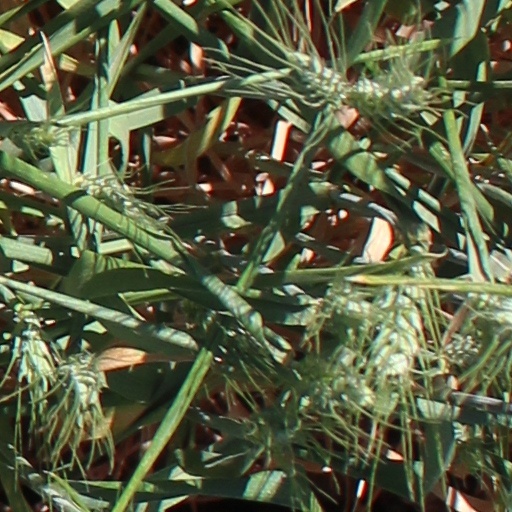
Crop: wheat